Roman sculpture

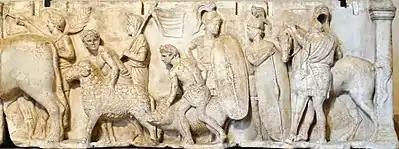
Detail from the Ahenobarbus relief showing (centre-right) two Roman foot-soldiers . Two of the men are wearing Montefortino-style helmets with horsehair plume, chain mail cuirasses with shoulder reinforcement, oval shields with calfskin covers, "gladius" and "pilum"

Early Roman art was influenced by the art of Greece and that of the neighbouring Etruscans, themselves greatly influenced by their Greek trading partners. An Etruscan speciality was near life size tomb effigies in terracotta, usually lying on top of a sarcophagus lid propped up on one elbow in the pose of a diner in that period. As the expanding Roman Republic began to conquer Greek territory, at first in Southern Italy and then the entire Hellenistic world except for the Parthian far east, official and patrician sculpture became largely an extension of the Hellenistic style, from which specifically Roman elements are hard to disentangle, especially as so much Greek sculpture survives only in copies of the Roman period. By the 2nd century BCE, "most of the sculptors working at Rome" were Greek, often enslaved in conquests such as that of Corinth (146 BCE), and sculptors continued to be mostly Greeks, often slaves, whose names are very rarely recorded. Sculpting was not considered a profession by Romans — at most, it was accepted as a hobby. Vast numbers of Greek statues were imported to Rome, whether as booty or the result of extortion or commerce, and temples were often decorated with re-used Greek works.